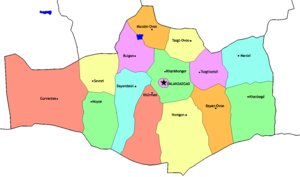
Un sum ou soum est une division administrative de deuxième niveau en Mongolie, après l'aïmag. Ce type de subdivision semble avoir été formalisé sous le régime des ligues et bannières de la Dynastie Qing, des Mandchous qui contrôlaient la Chine incluant la Mongolie et Touva. En Mongolie-Intérieure, on utilise les translittérations Soum ou sumu.
L'aïmag d'Ömnögovi est une des 21 provinces de Mongolie. Elle est située au sud du pays, dans le desert de Gobi, bordant la région autonome de Mongolie-Intérieure, située en Chine. Sa capitale est Dalanzadgad.